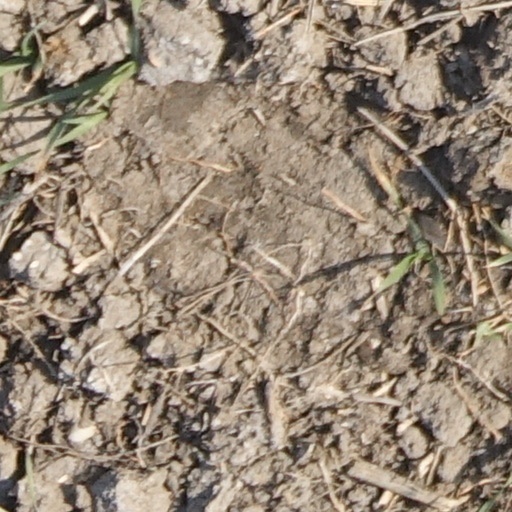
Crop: wheat